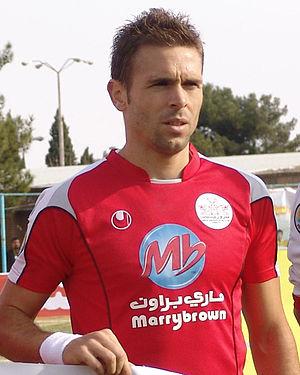
Ivan Petrovic est un footballeur serbe qui évolue actuellement sous les couleurs du Shahin dans le championnat iranien.